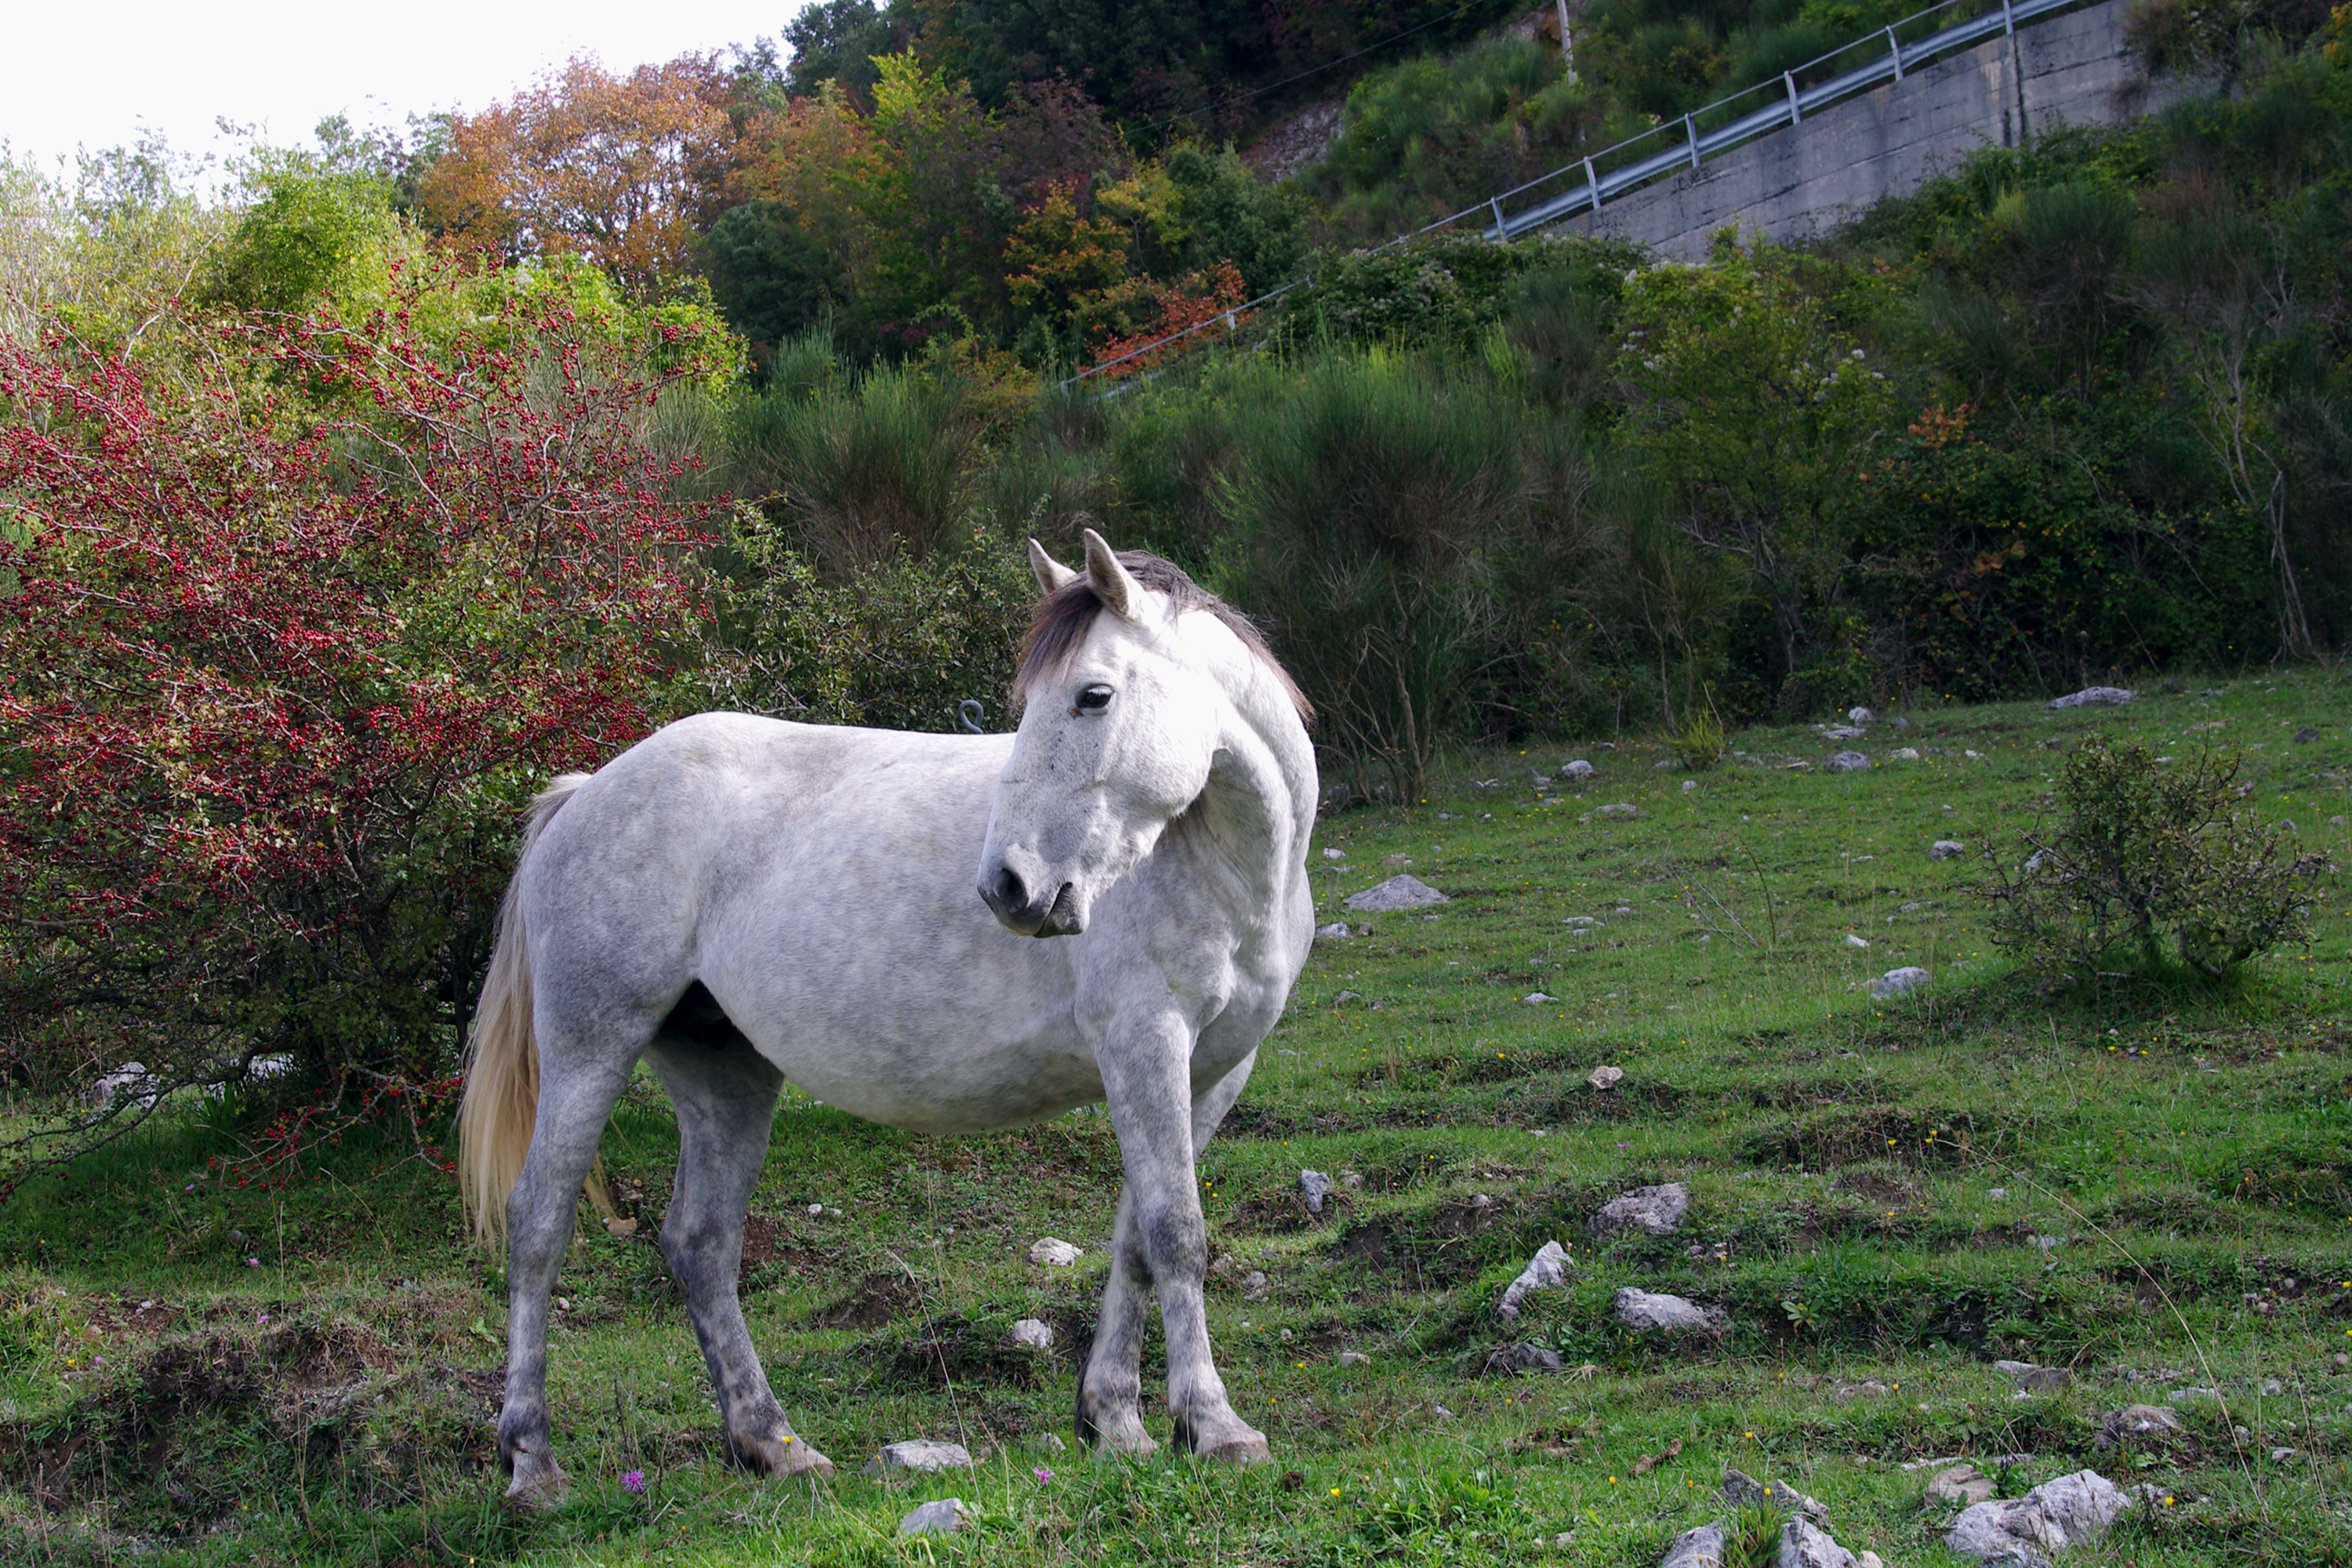
animal, pasture, grazing, horse, mammal, stallion, mane, prato, mare, national park of abruzzo, the abruzzo national park, pack animal, horse like mammal, mustang horse